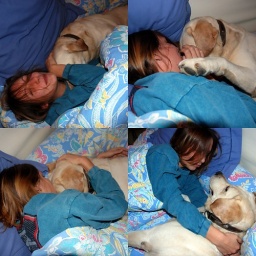
Caro and Sam, calins in bed last week end, home sweet